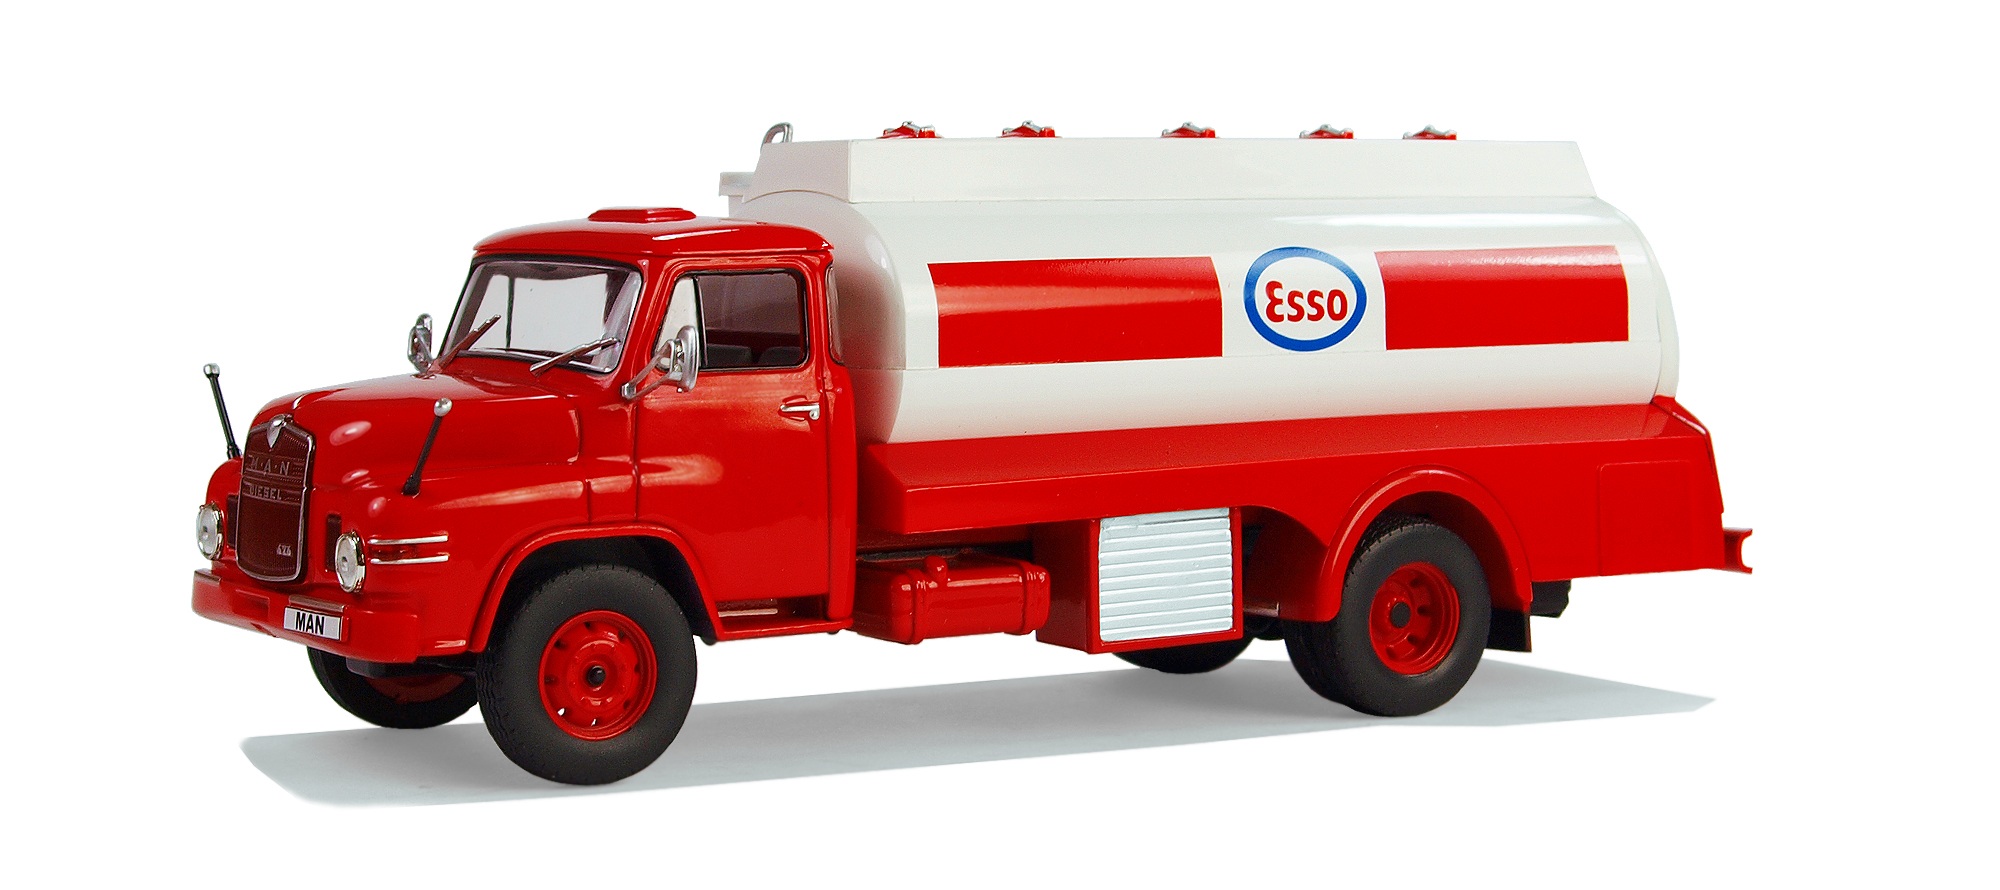
transport, truck, vehicle, leisure, one, fire department, oldtimer, hobby, commercial vehicle, model car, land vehicle, carriage of goods, fire apparatus, emergency vehicle, trailer truck